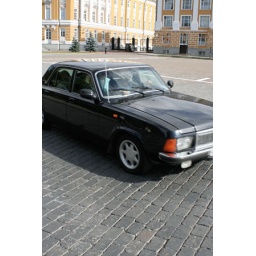
Bad ass Kremlin car in front of Puti's house